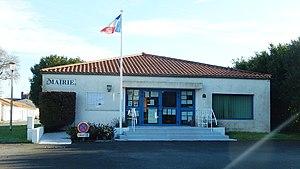
La mairie d'Yves, située dans le village du Marouillet. (Charente-Maritime, France)
Yves est une commune du Sud-Ouest de la France, située dans le département de la Charente-Maritime, en bordure de l’océan Atlantique.